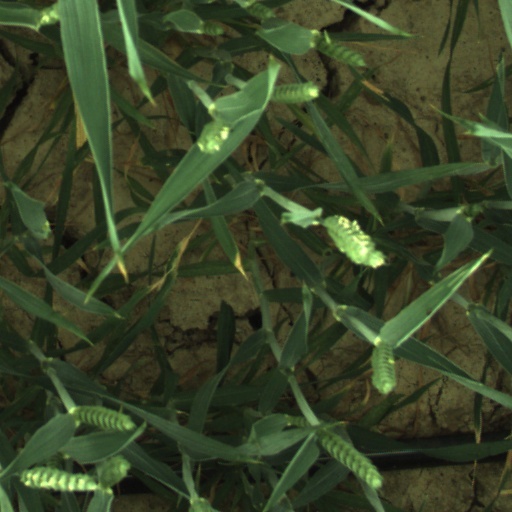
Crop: wheat